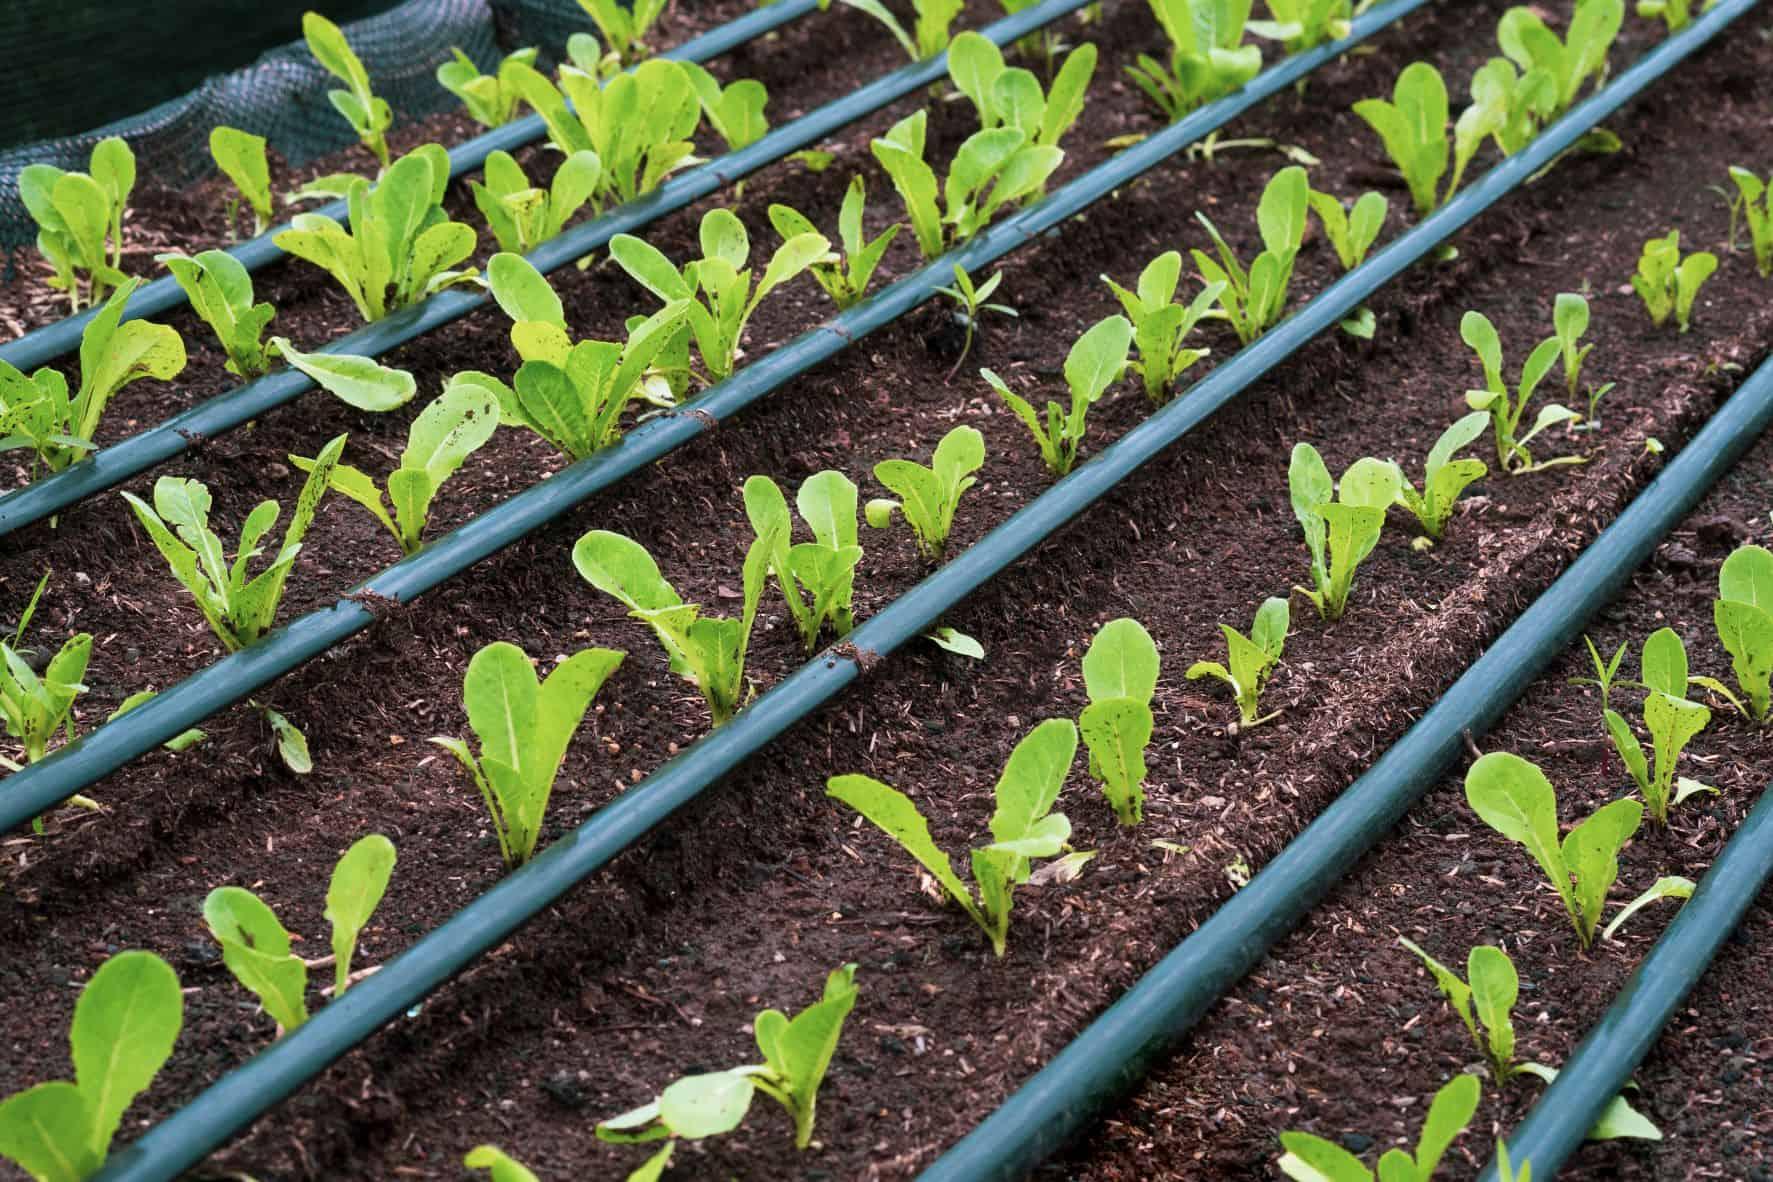
Hii ni mimea midogo iliyopandwa kwa mistari katika shamba dogo. Kila mstari wa mimea umewekwa bomba la umwagiliaji wa matone ambalo linapitisha maji taratibu moja kwa moja kwenye mizizi ya mimea.